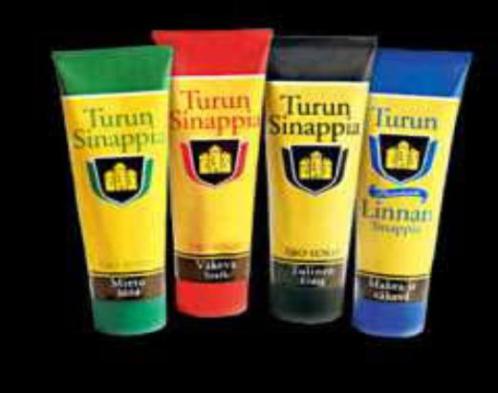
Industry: Food